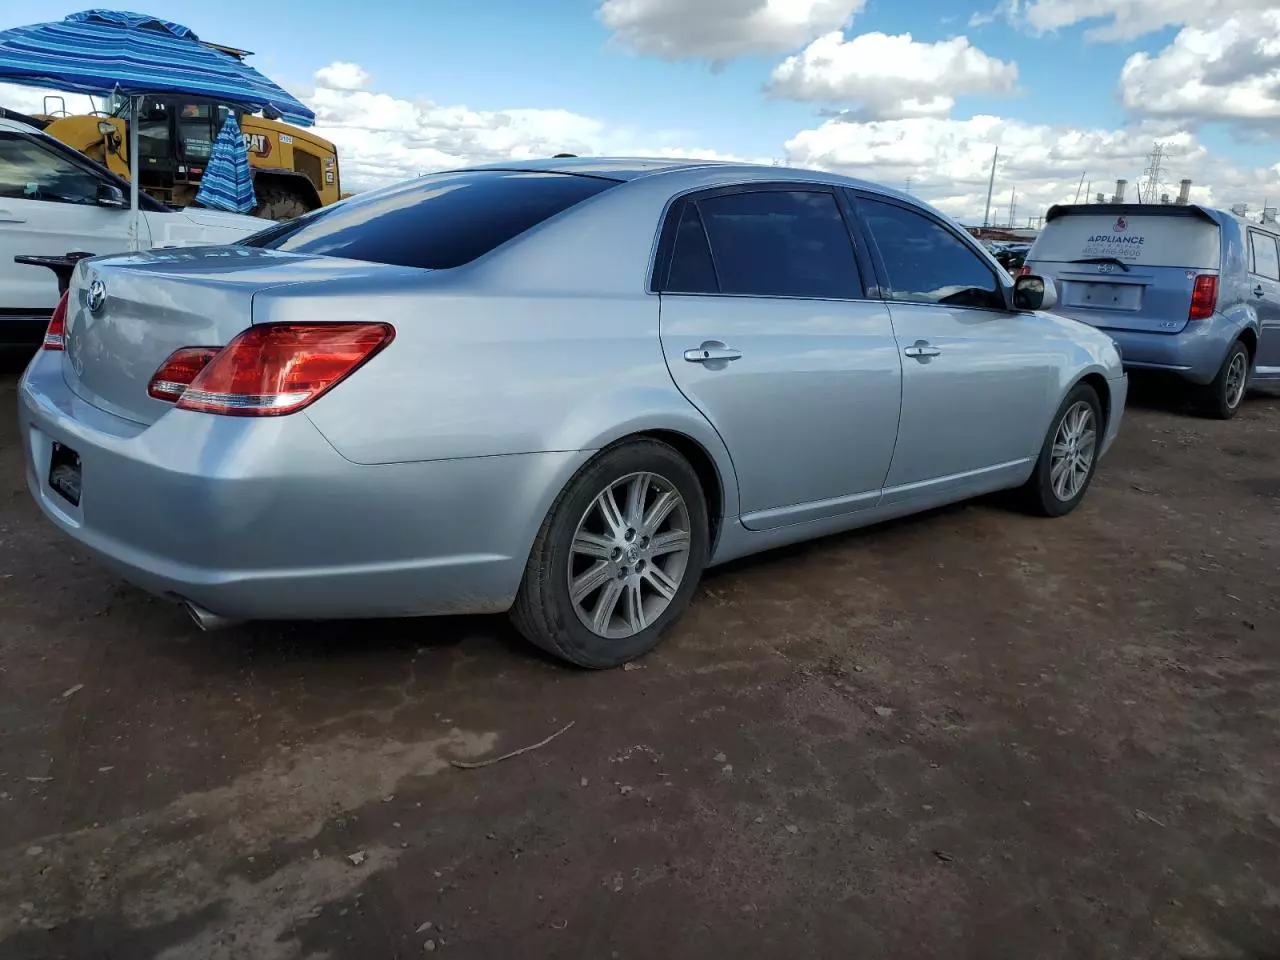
Aucun dommage détecté.
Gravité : aucun